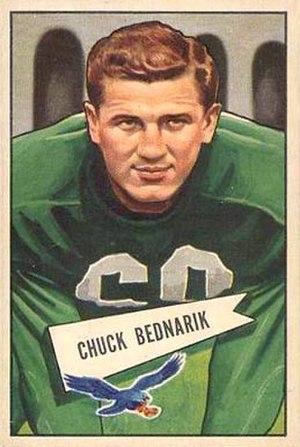
Charles Philip Bednarik, dit Chuck Bednarik, né le 1ᵉʳ mai 1925 à Bethlehem en Pennsylvanie et mort le 21 mars 2015 à Richland également en Pennsylvanie surnommé Concrete Charlie, est un joueur professionnel de football américain, connu comme l'un des tacleurs les plus dévastateurs de l'histoire du football américain et le dernier joueur à plein temps dans les deux sens de la National Football League. Américain d'origine slovaque, de la région de Lehigh Valley en Pennsylvanie, Bednarik joue pour les Eagles de Philadelphie de 1949 à 1962 et, à sa retraite, est intronisé au Pro Football Hall of Fame en 1967, la première année de son admissibilité.